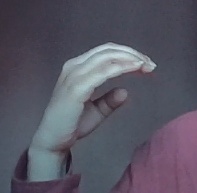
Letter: jeem